Henri-Joseph de Forestier

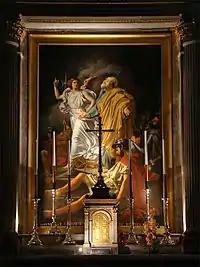
"The Deliverance of Saint Peter", 1828, in the south arm of the transept of Rennes Cathedral

Henri-Joseph de Forestier, born at San Domingo in 1790, was a pupil of Vincent and David, and obtained in 1813 the first prize, which enabled him to go to Rome. There he became very favourably known through his paintings of "Anacreon" and "Cupid". He died in 1872. Among his historical and genre paintings may be mentioned: